Carla Denyer

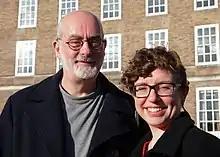
Denyer with fellow Green councillor Clive Stevens in 2016

In 2018, Denyer proposed a successful motion to bring about Bristol City Council's declaration of a climate emergency. This was the first such declaration by a UK council, and one of the first in the world. Denyer has been seen as a key figure in launching a movement of government climate-emergency declarations. BBC news credited Denyer with the idea of first putting forward 'the idea of a local area declaring a climate emergency'. Denyer's motion was described in "The Independent" as "the historic first motion" which by July 2019 had been "copied by more than 400 local authorities and parliament".